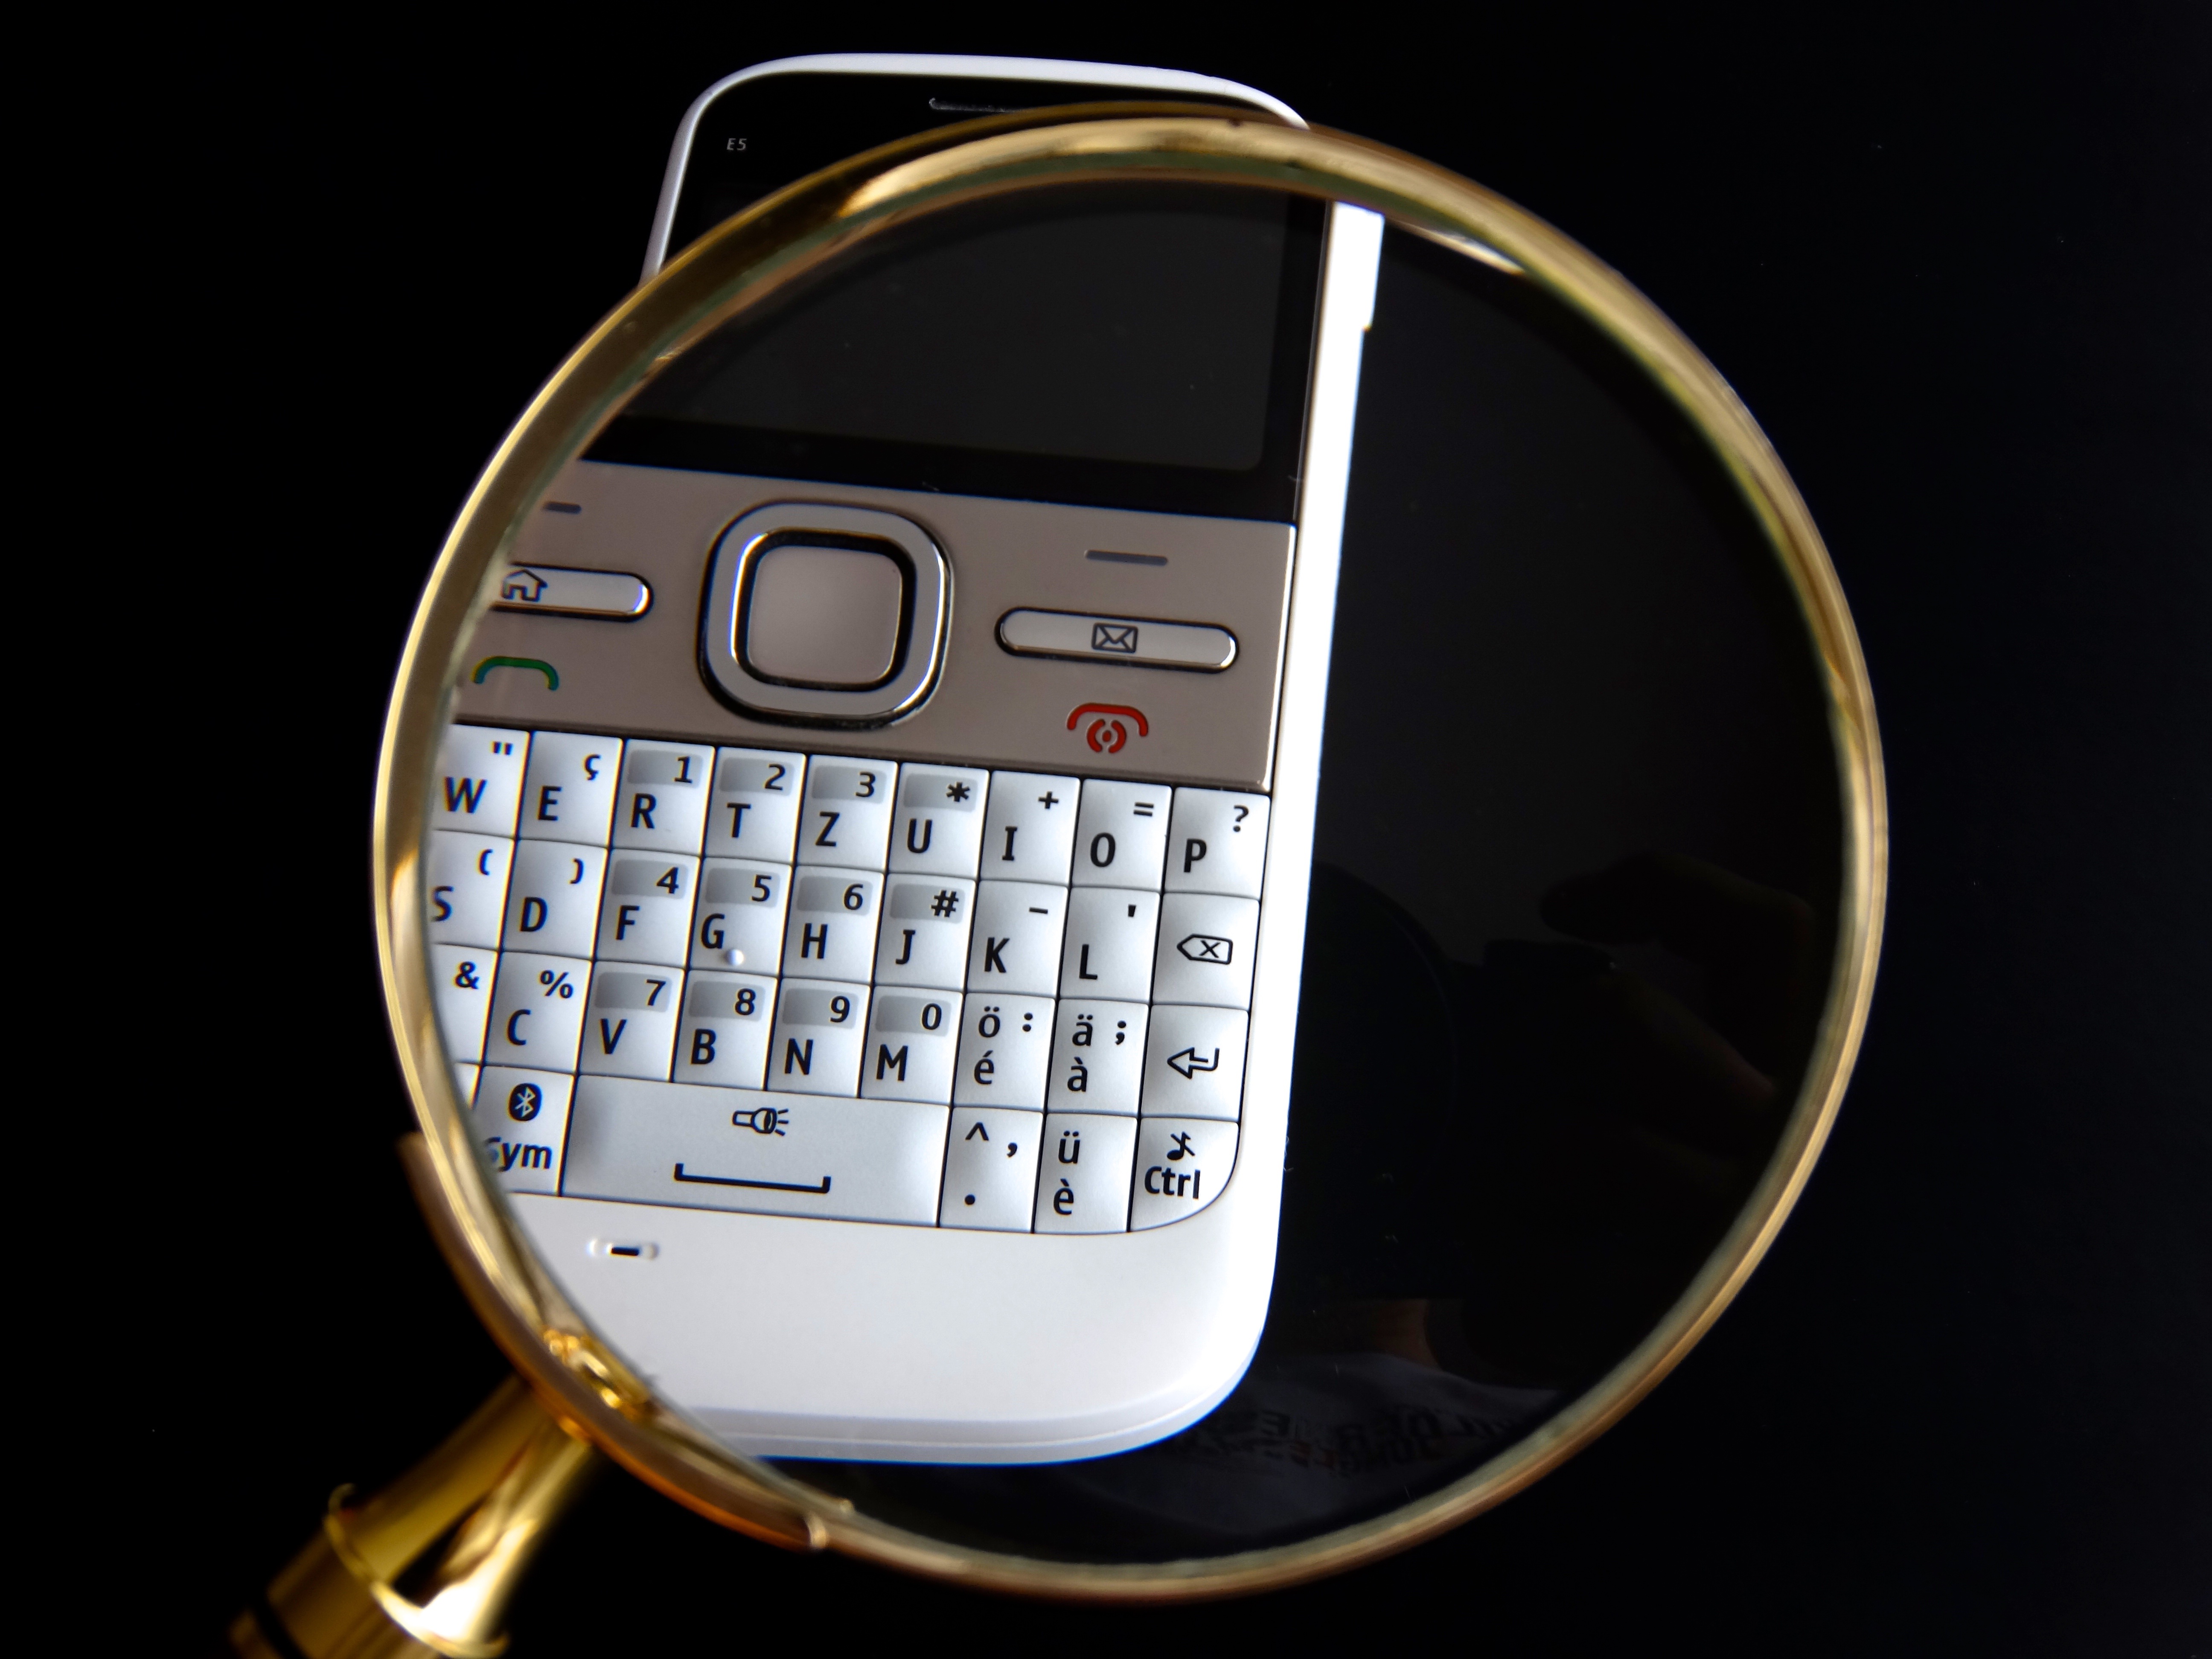
mobile, hand, telephone, gadget, steering wheel, mobile phone, magnifying glass, search, natel, to find, portable communications device, data search